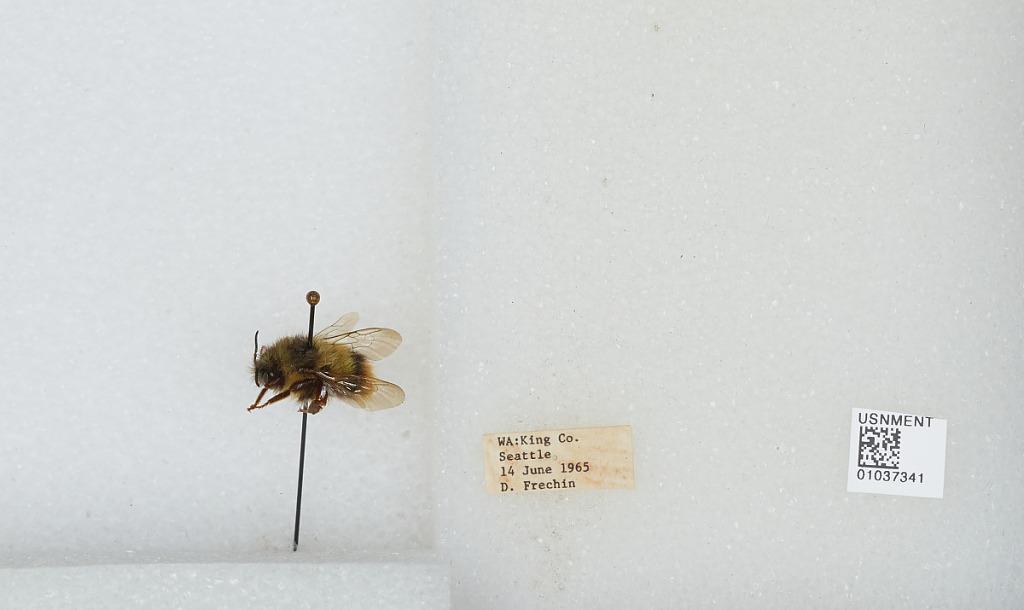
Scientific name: Bombus (Pyrobombus) mixtus Cresson
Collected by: D. Frechin
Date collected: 1965-6-14
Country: United States
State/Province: Washington
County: King
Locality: Seattle
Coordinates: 47.6097, -122.333